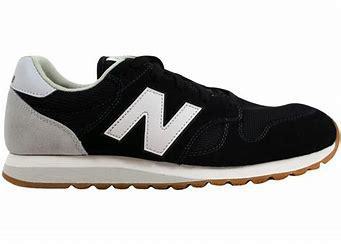
Brand: New
Model: Balance 520